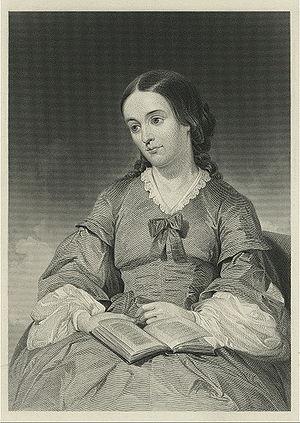
L'histoire du féminisme commence dans la seconde partie du XIXᵉ siècle, lorsque le mot féminisme apparaît sous la plume d'Alexandre Dumas fils puis sous celle d'Hubertine Auclert. Cependant, dès la fin du Moyen Âge, des auteurs critiquaient la place accordée aux femmes dans la société. Le discours féministe, à partir de ce moment, met plusieurs siècles pour s'élaborer et s'afficher comme un mouvement revendiquant, dans un premier temps, l'égalité civique et civile des femmes et des hommes puis une libération des femmes du carcan patriarcal.